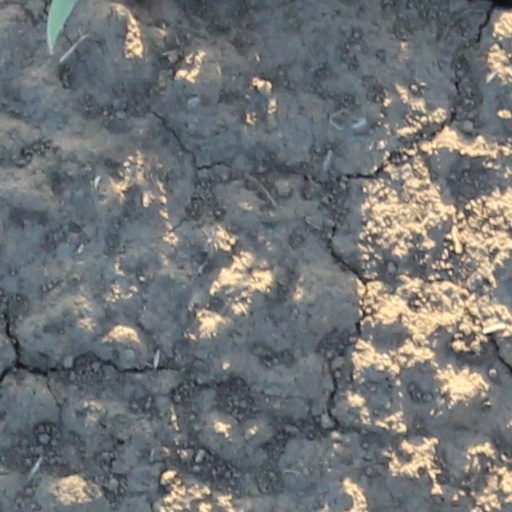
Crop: wheat